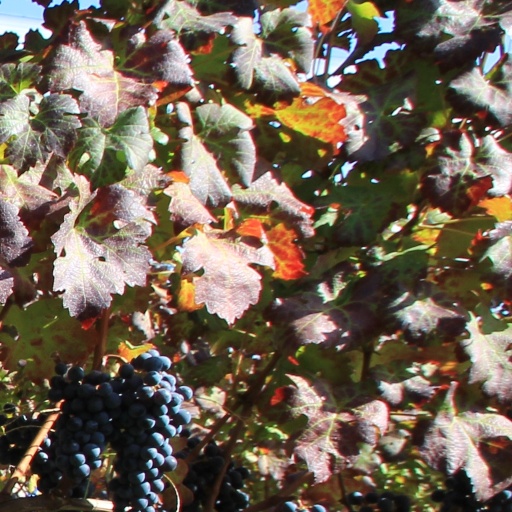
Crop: grape